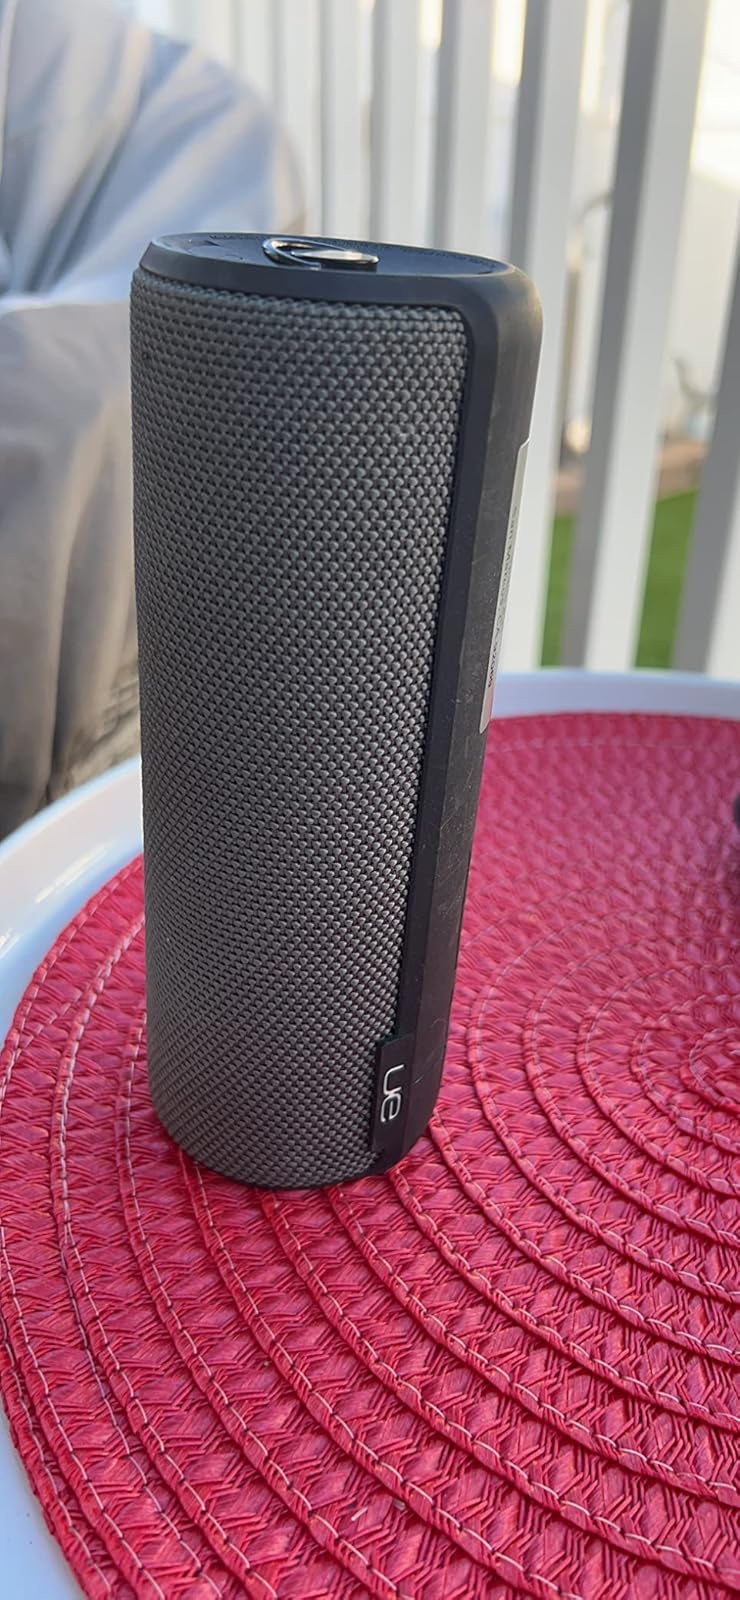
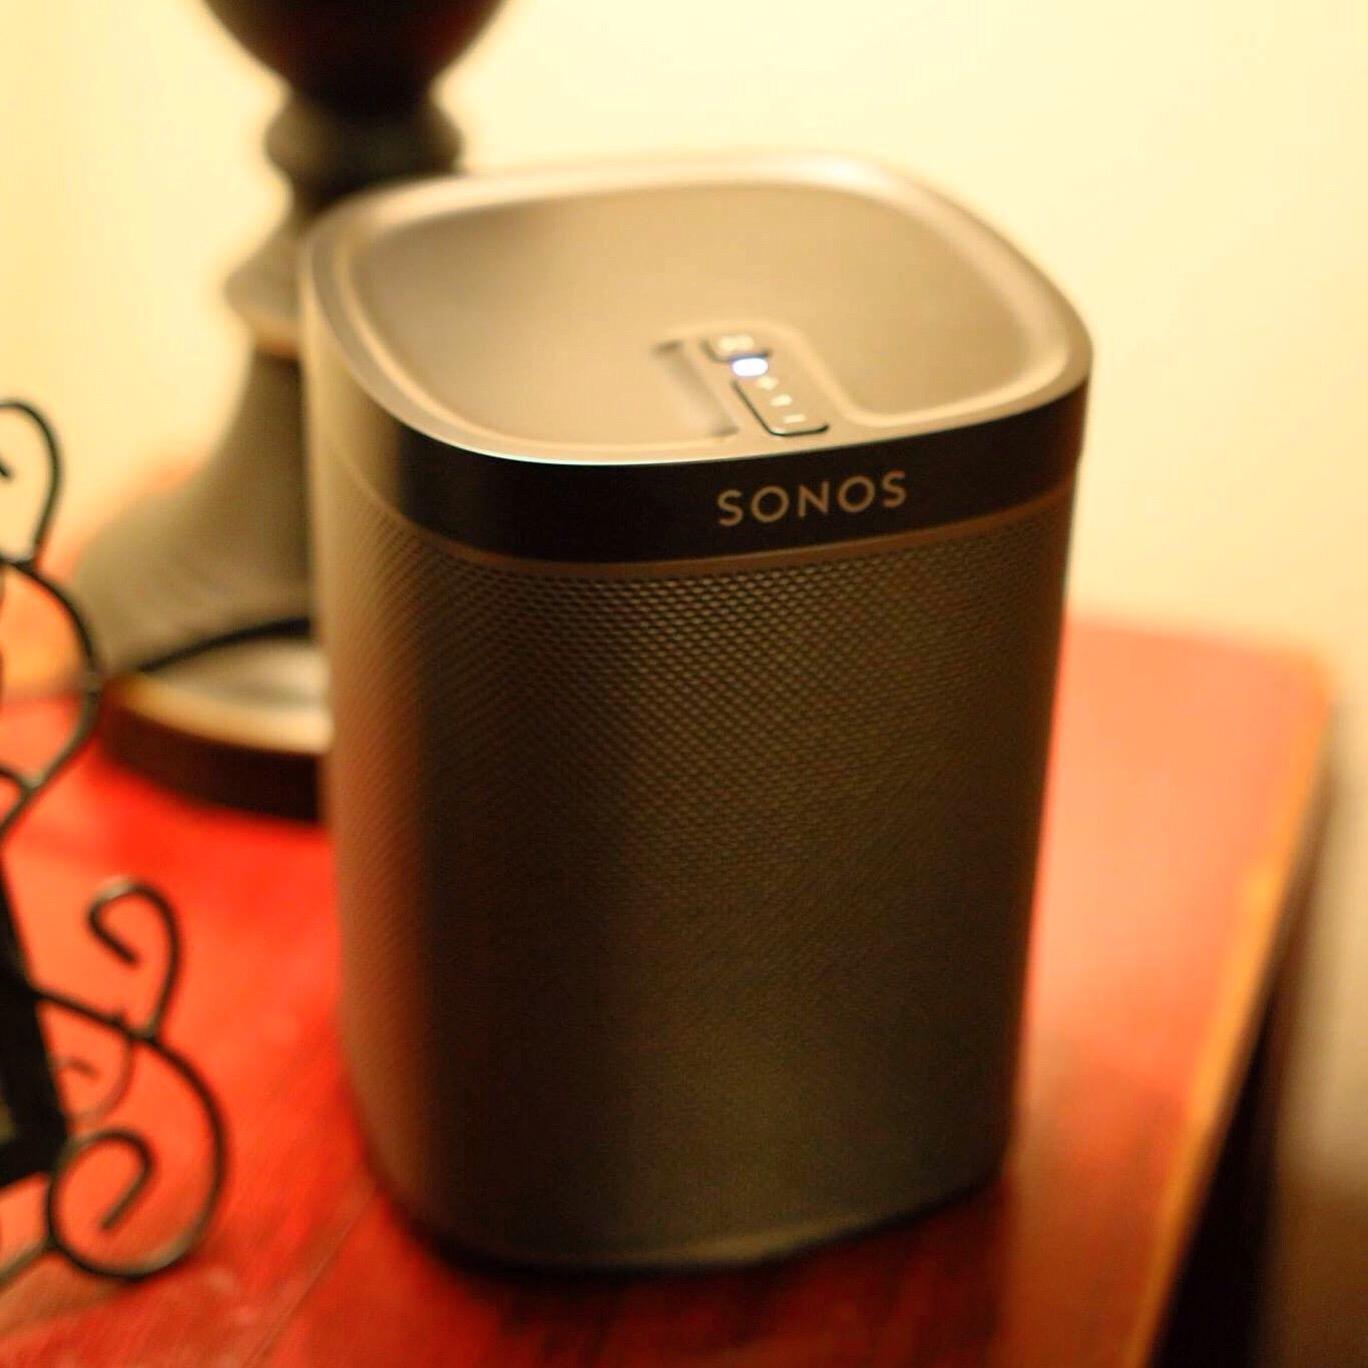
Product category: speaker
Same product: no